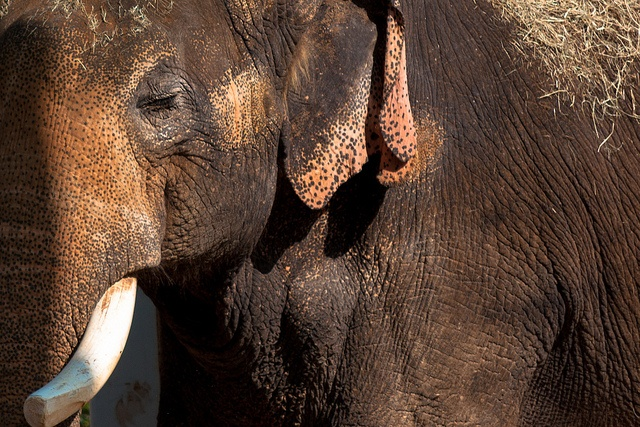
an elephant with a tusk in its mouth having hay on the side of it
An elephant with white tusk standing with it's eyes closed.
An elephant with its tusk's cut short, with its eyes closed.
an elephant with some dry grass on the back
An elephant with trimmed tusks relaxing with a covering of hay on its back.